Neil Bush

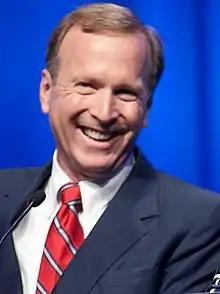
Bush in 2011

Neil Mallon Bush (born January 22, 1955) is an American businessman and investor. He is the fourth of six children of former president George H. W. Bush and Barbara Bush (née Pierce). His five siblings are George W. Bush; Jeb Bush, a former governor of Florida; the late Pauline Robinson Bush; Marvin Bush; and Dorothy Bush Koch.